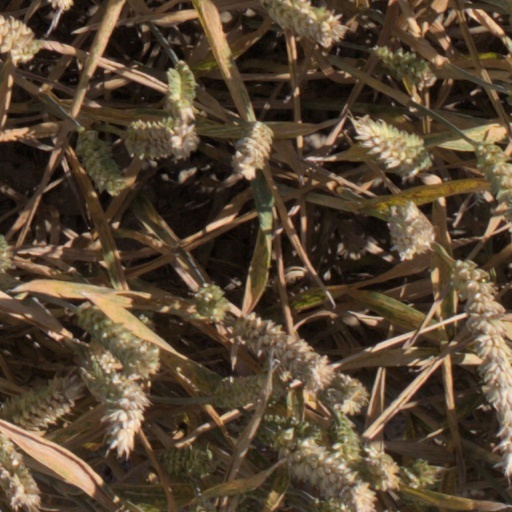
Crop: wheat